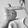
ASL letter: T